Women's sports

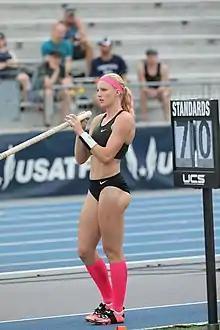
U.S. Olympics medalist Sandi Morris during a pole vault event

During that first year that the research was conducted in 1989, it was recorded that 5% of the sports segments were based on women's sports, compared to the 92% that were based on men's sports and the 3% that was a combination of both. In the late 1900s Women's Sports started to gain popularity in the media because of their talent in the Olympics. In 1999, women's sports coverage reached an all-time high when it was recorded at 8.7%. It maintained its higher percentages until it reached an all-time low in 2009, decreasing to 1.6%. The researchers also measured the amount of time that women's sports were reported in the news ticker, the strip that displays information at the bottom of most news broadcasts. When recorded in 2009, 5% of ticker coverage was based on women's sports, compared to the 95% that was based on men's sports. These percentages were recorded in order to compare the amount of media coverage for each gender.